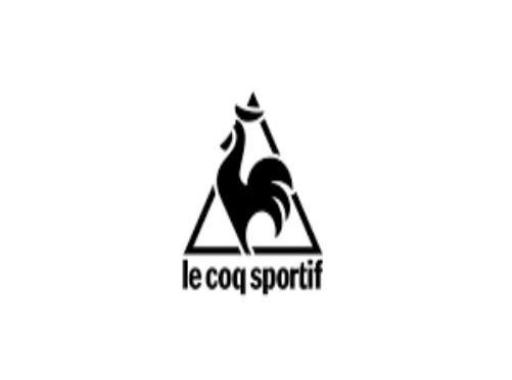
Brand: le coq
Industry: Sports